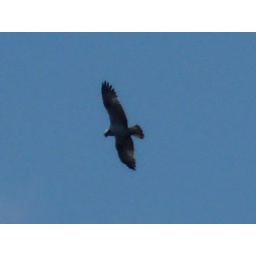
taken in the Bay at Findhorn,best seat in the house at The Kimberley pub.